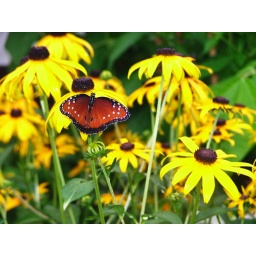
butterfly in the field